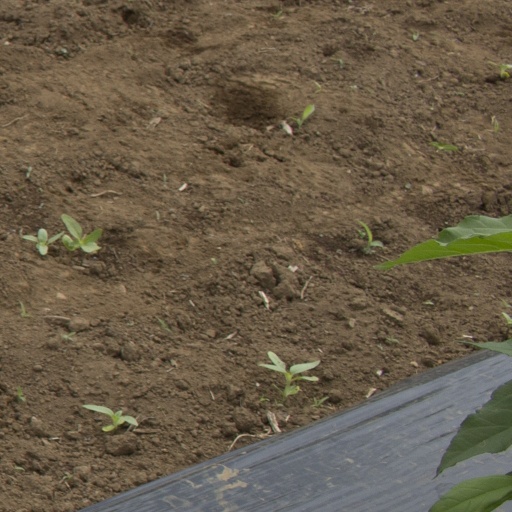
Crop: Jerusalem artichoke